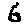
Label: 6